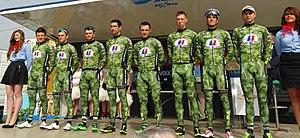
Reportage réalisé le jeudi 16 avril à l'occasion du départ et de l'arrivée du Grand Prix de Denain 2015 à Denain, Nord, Nord-Pas-de-Calais, France.
La saison 2015 de l'équipe cycliste Armée de terre est la cinquième de cette équipe mais la première en tant qu'équipe continentale.
L'équipe cycliste Armée de terre est une équipe cycliste française active entre 2011 et 2017. L'équipe est parrainée depuis sa création en 2011 par l'Armée de terre française et tous ses cyclistes sont des militaires professionnels. Après avoir participé avec succès au niveau amateur français, elle obtient le statut d'équipe continentale au début de la saison sur route 2015. Elle disparaît à la fin de la saison 2017.